Lempira (Lenca ruler)

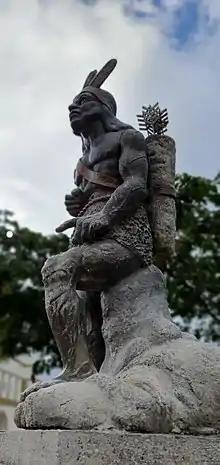
Statue of Lempira in the city of Gracias.

In 1931, Honduras renamed its currency in honor of Lempira. In 1943, Honduras renamed the Gracias Department as the Lempira Department.